Divine command theory

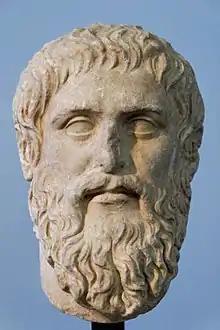
Plato presents the Euthyphro dilemma in one of his dialogues.

American philosopher Robert Merrihew Adams proposes what he calls a "modified divine command theory". Adams presents the basic form of his theory by asserting that two statements are equivalent: